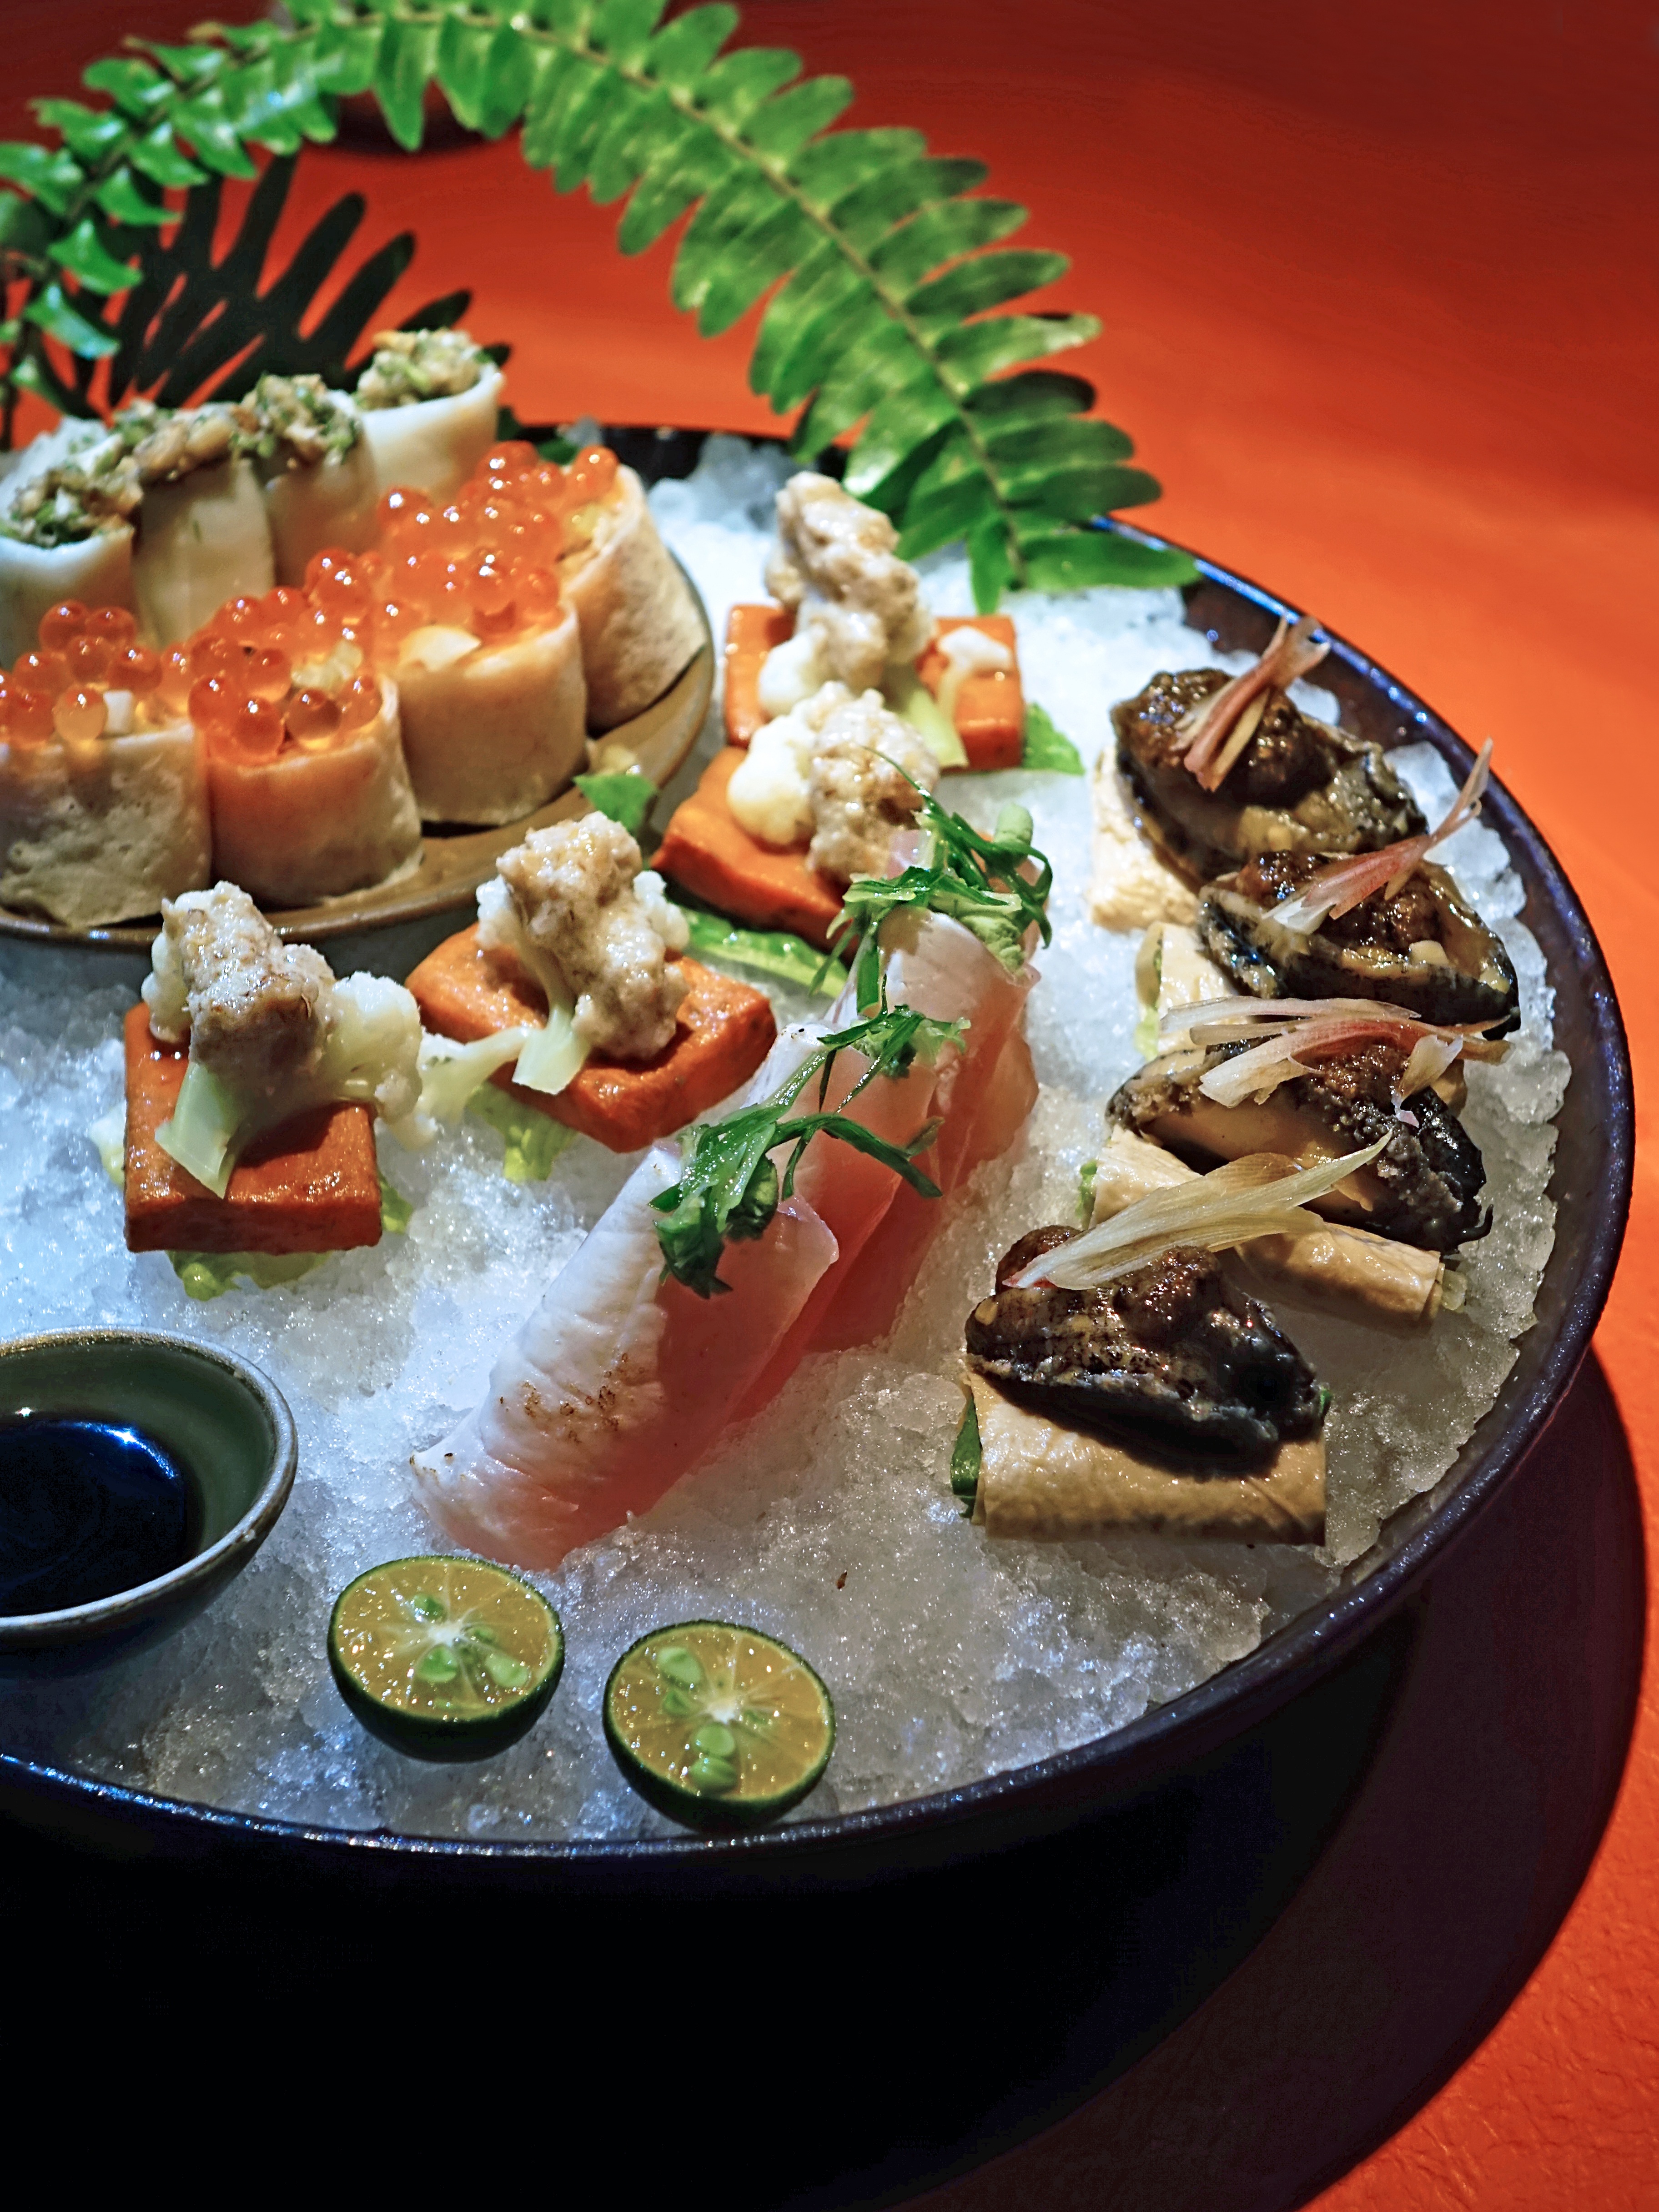
restaurant, asian, ice, dish, meal, food, produce, seafood, fish, healthy, cuisine, asian food, sushi, raw, platter, oriental, roe, hors d oeuvre, modern cuisine, seafoods, abalones